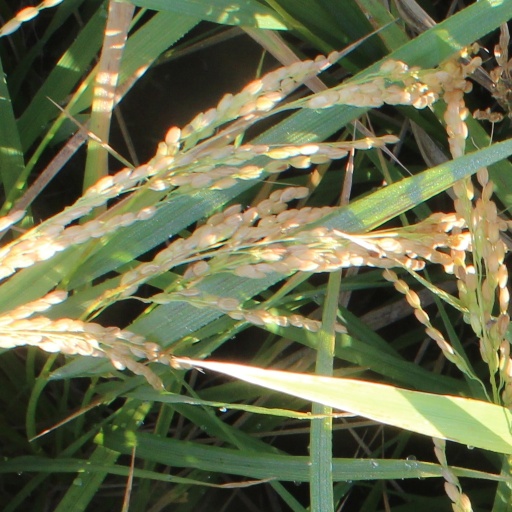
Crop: rice